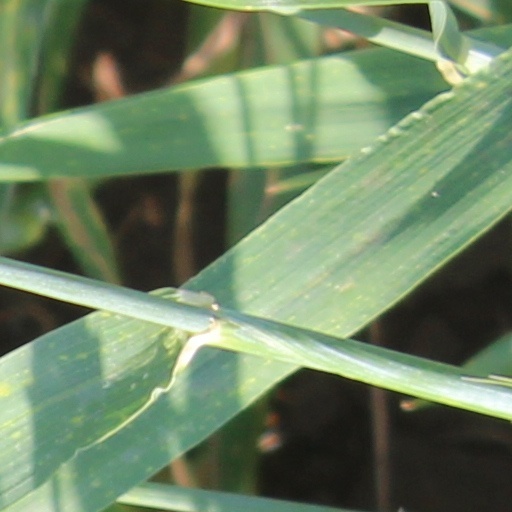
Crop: wheat